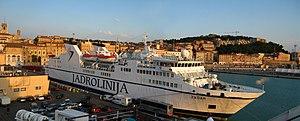
Le ferry Zadar dans le port d'Ancone Hrvatski: Trajekt Zadar u luci Ancona Italiano: Traghetto Zadar nel porto di Ancona (Agosto 2006) 日本語: フェリー「ザダル」がイタリアのアンコーナに停泊している Polski: Prom Zadar, Ankona Svenska: Jadrolinija-färjan ""M/S Zadar"", hamnen i Ancona, Italien. עברית: המעבורת ""זאדר"" בנמל אנקונה באיטליה"
Jadrolinija est une compagnie maritime croate fondée à Rijeka le 20 janvier 1947 à partir de plusieurs petites compagnies indépendantes dont la plus ancienne date de 1872. La compagnie appartient à présent à la République de Croatie.